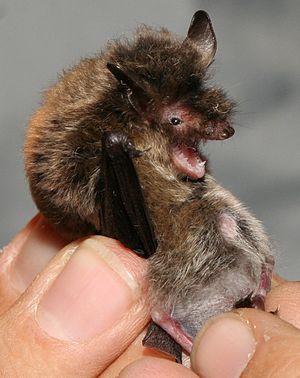
Le Murin de Brandt ou Vespertilion de Brandt est une espèce de chauves-souris très proche du murin à moustaches. Il est connu pour sa longévité exceptionnelle, d'environ 40 ans, rare pour un mammifère de cette taille.